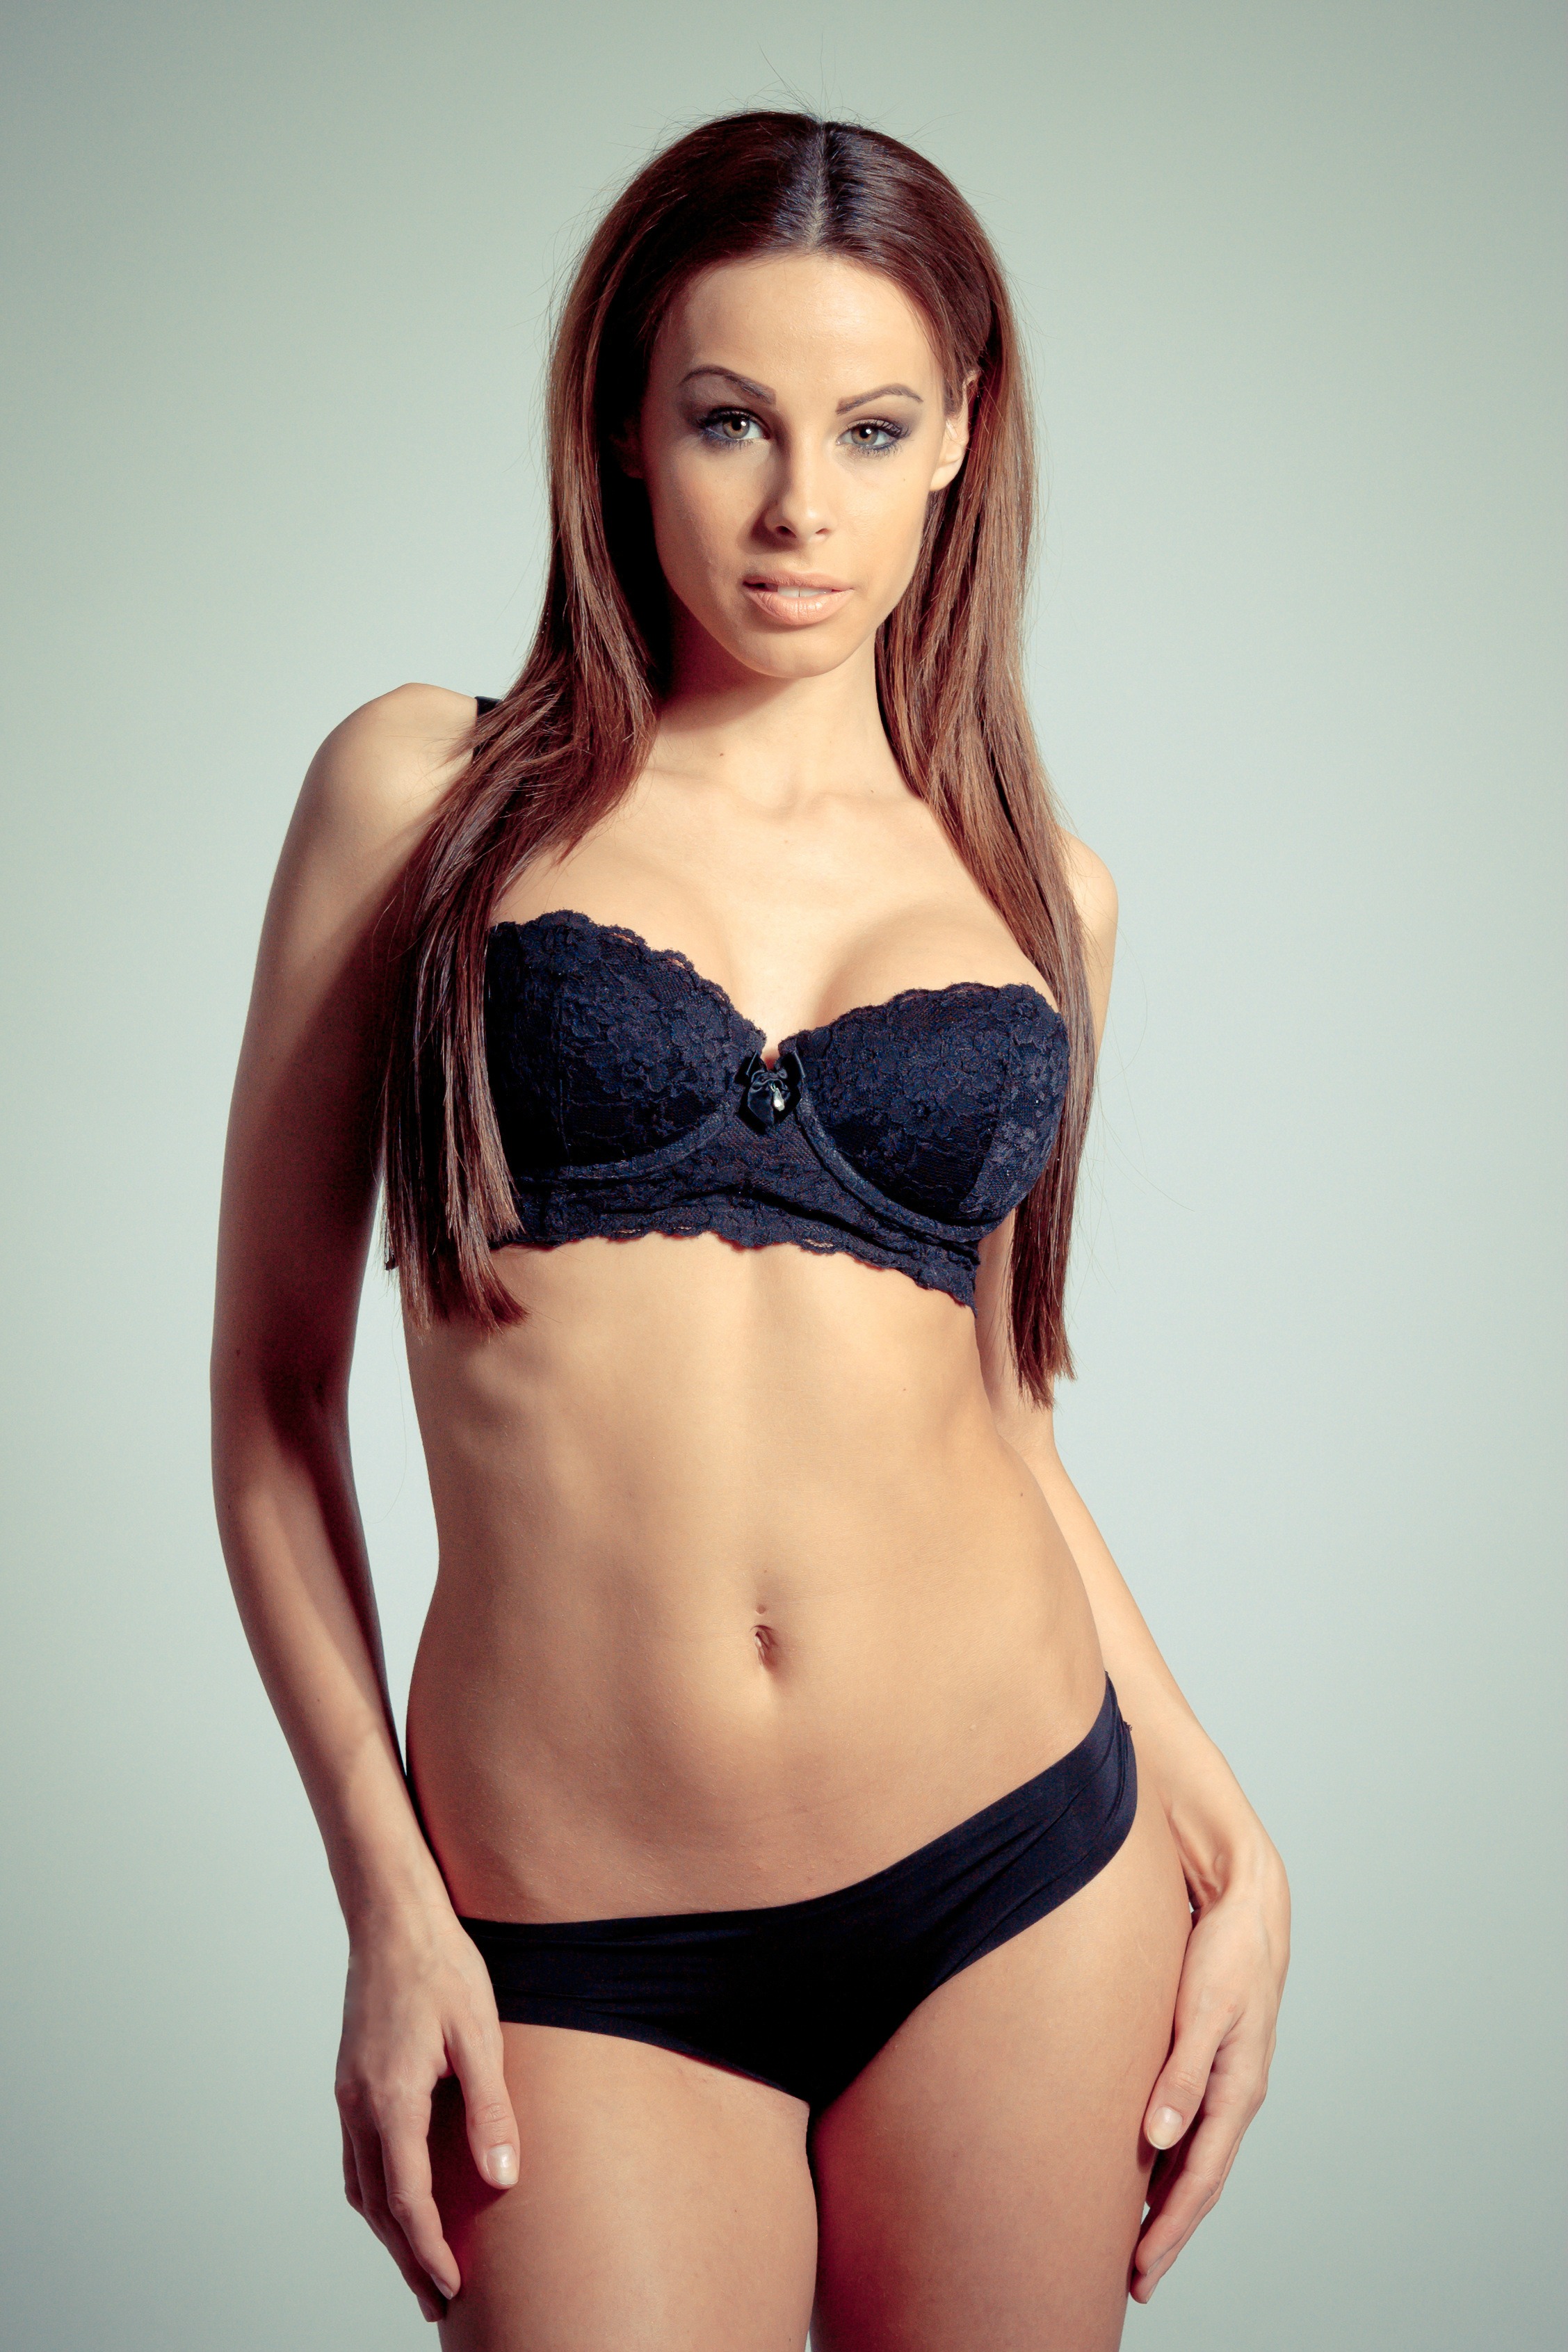
girl, woman, photography, model, clothing, temptation, muscle, chest, long hair, lingerie, black hair, beauty, beautiful, sexy, nice, abdomen, photo shoot, seduction, brassiere, underpants, undergarment, supermodel, active undergarment, gravure idol, g string, agent provocateur, lingerie top